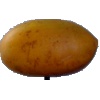
Label: Cucumber Ripe 2